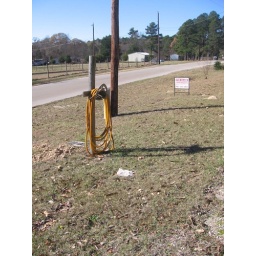
water hose near road (Front yard)